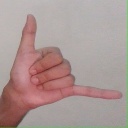
अक्षर: द